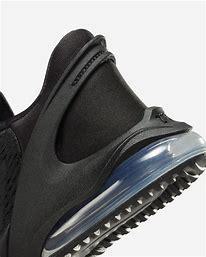
Brand: Nike
Model: Air Max 270 Go